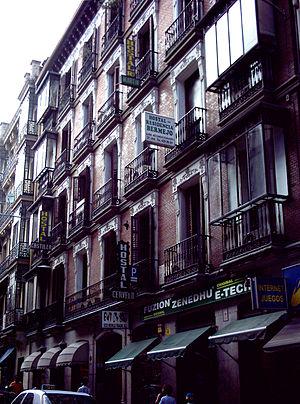
Le massacre d'Atocha de 1977 est un attentat terroriste post-franquiste commis par des activistes d'extrême droite dans le centre de Madrid la nuit du 24 janvier 1977. Cinq personnes, dont trois avocats, sont assassinées, ce qui fragilise temporairement la transition espagnole commencée après la mort du dictateur Francisco Franco.